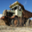
Label: truck